HPE Integrity Servers

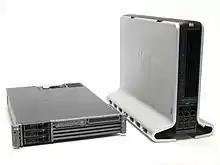
Integrity rx2600 rack-mountable server and zx6000 workstation (based on a desktop RX2600 server)

The 2U rx2600 server is based on the zx1 chipset and has support for one or two 1.0/1.4 GHz Deerfield/Madison, 1.3 GHz Madison or 1.5 GHz Madison CPUs.